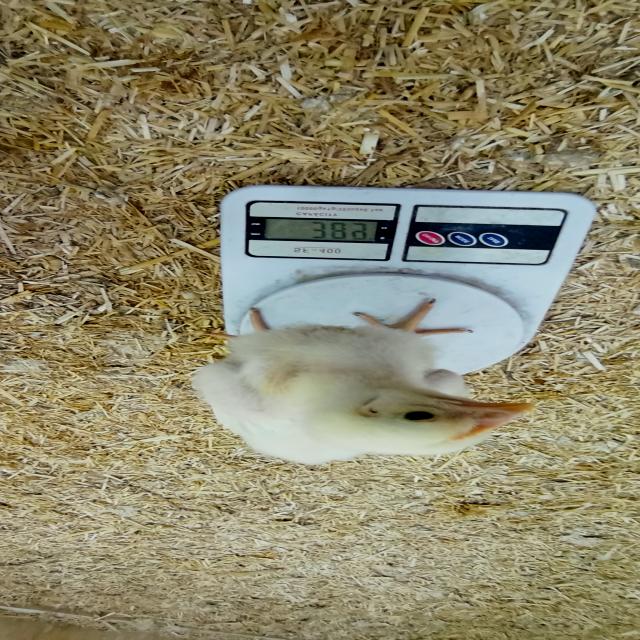
Weight: 389 g